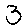
Label: 3